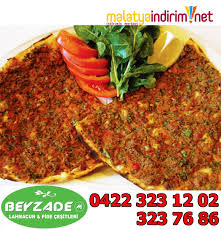
Yemek: lahmacun